Jerónimo Román de la Higuera

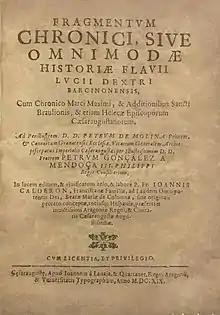
Title page of the 1619 edition of Higuera's forged chronicle attributed to Dexter

Jerónimo Román de la Higuera (28 August 1538 – 14 November 1611) was a Spanish Jesuit archaeologist, historian and forger. He is the creator of the so-called .